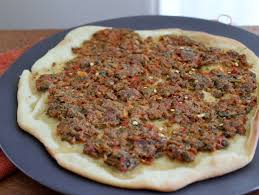
Yemek: lahmacun